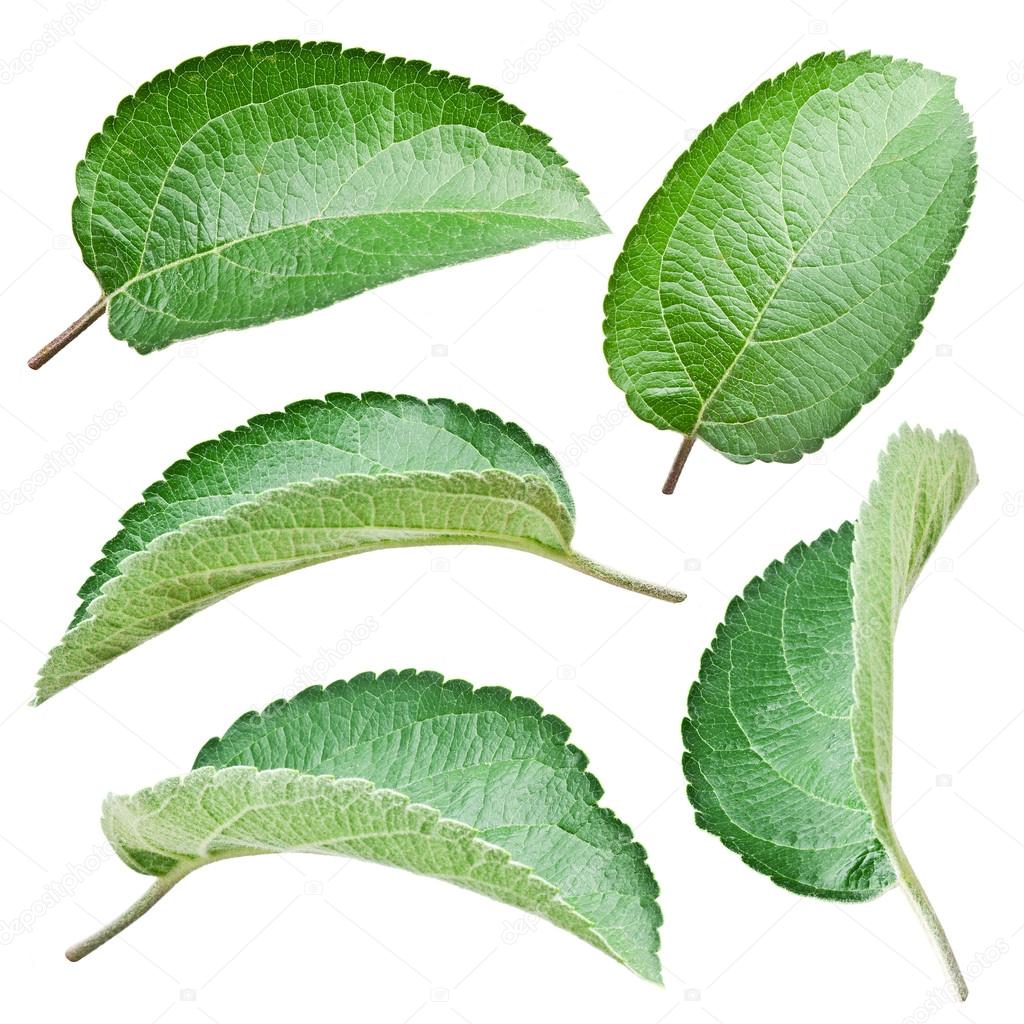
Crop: apple
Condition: healthy